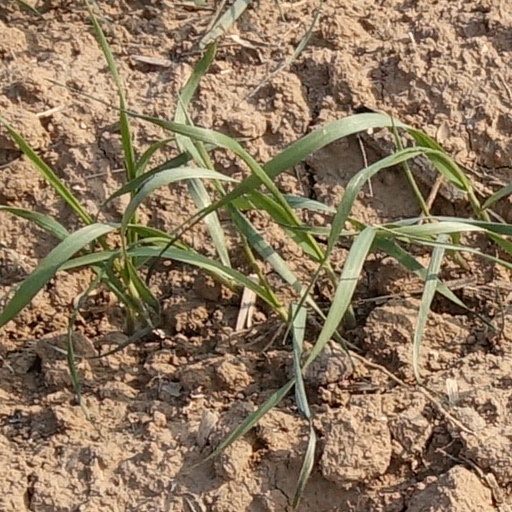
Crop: wheat